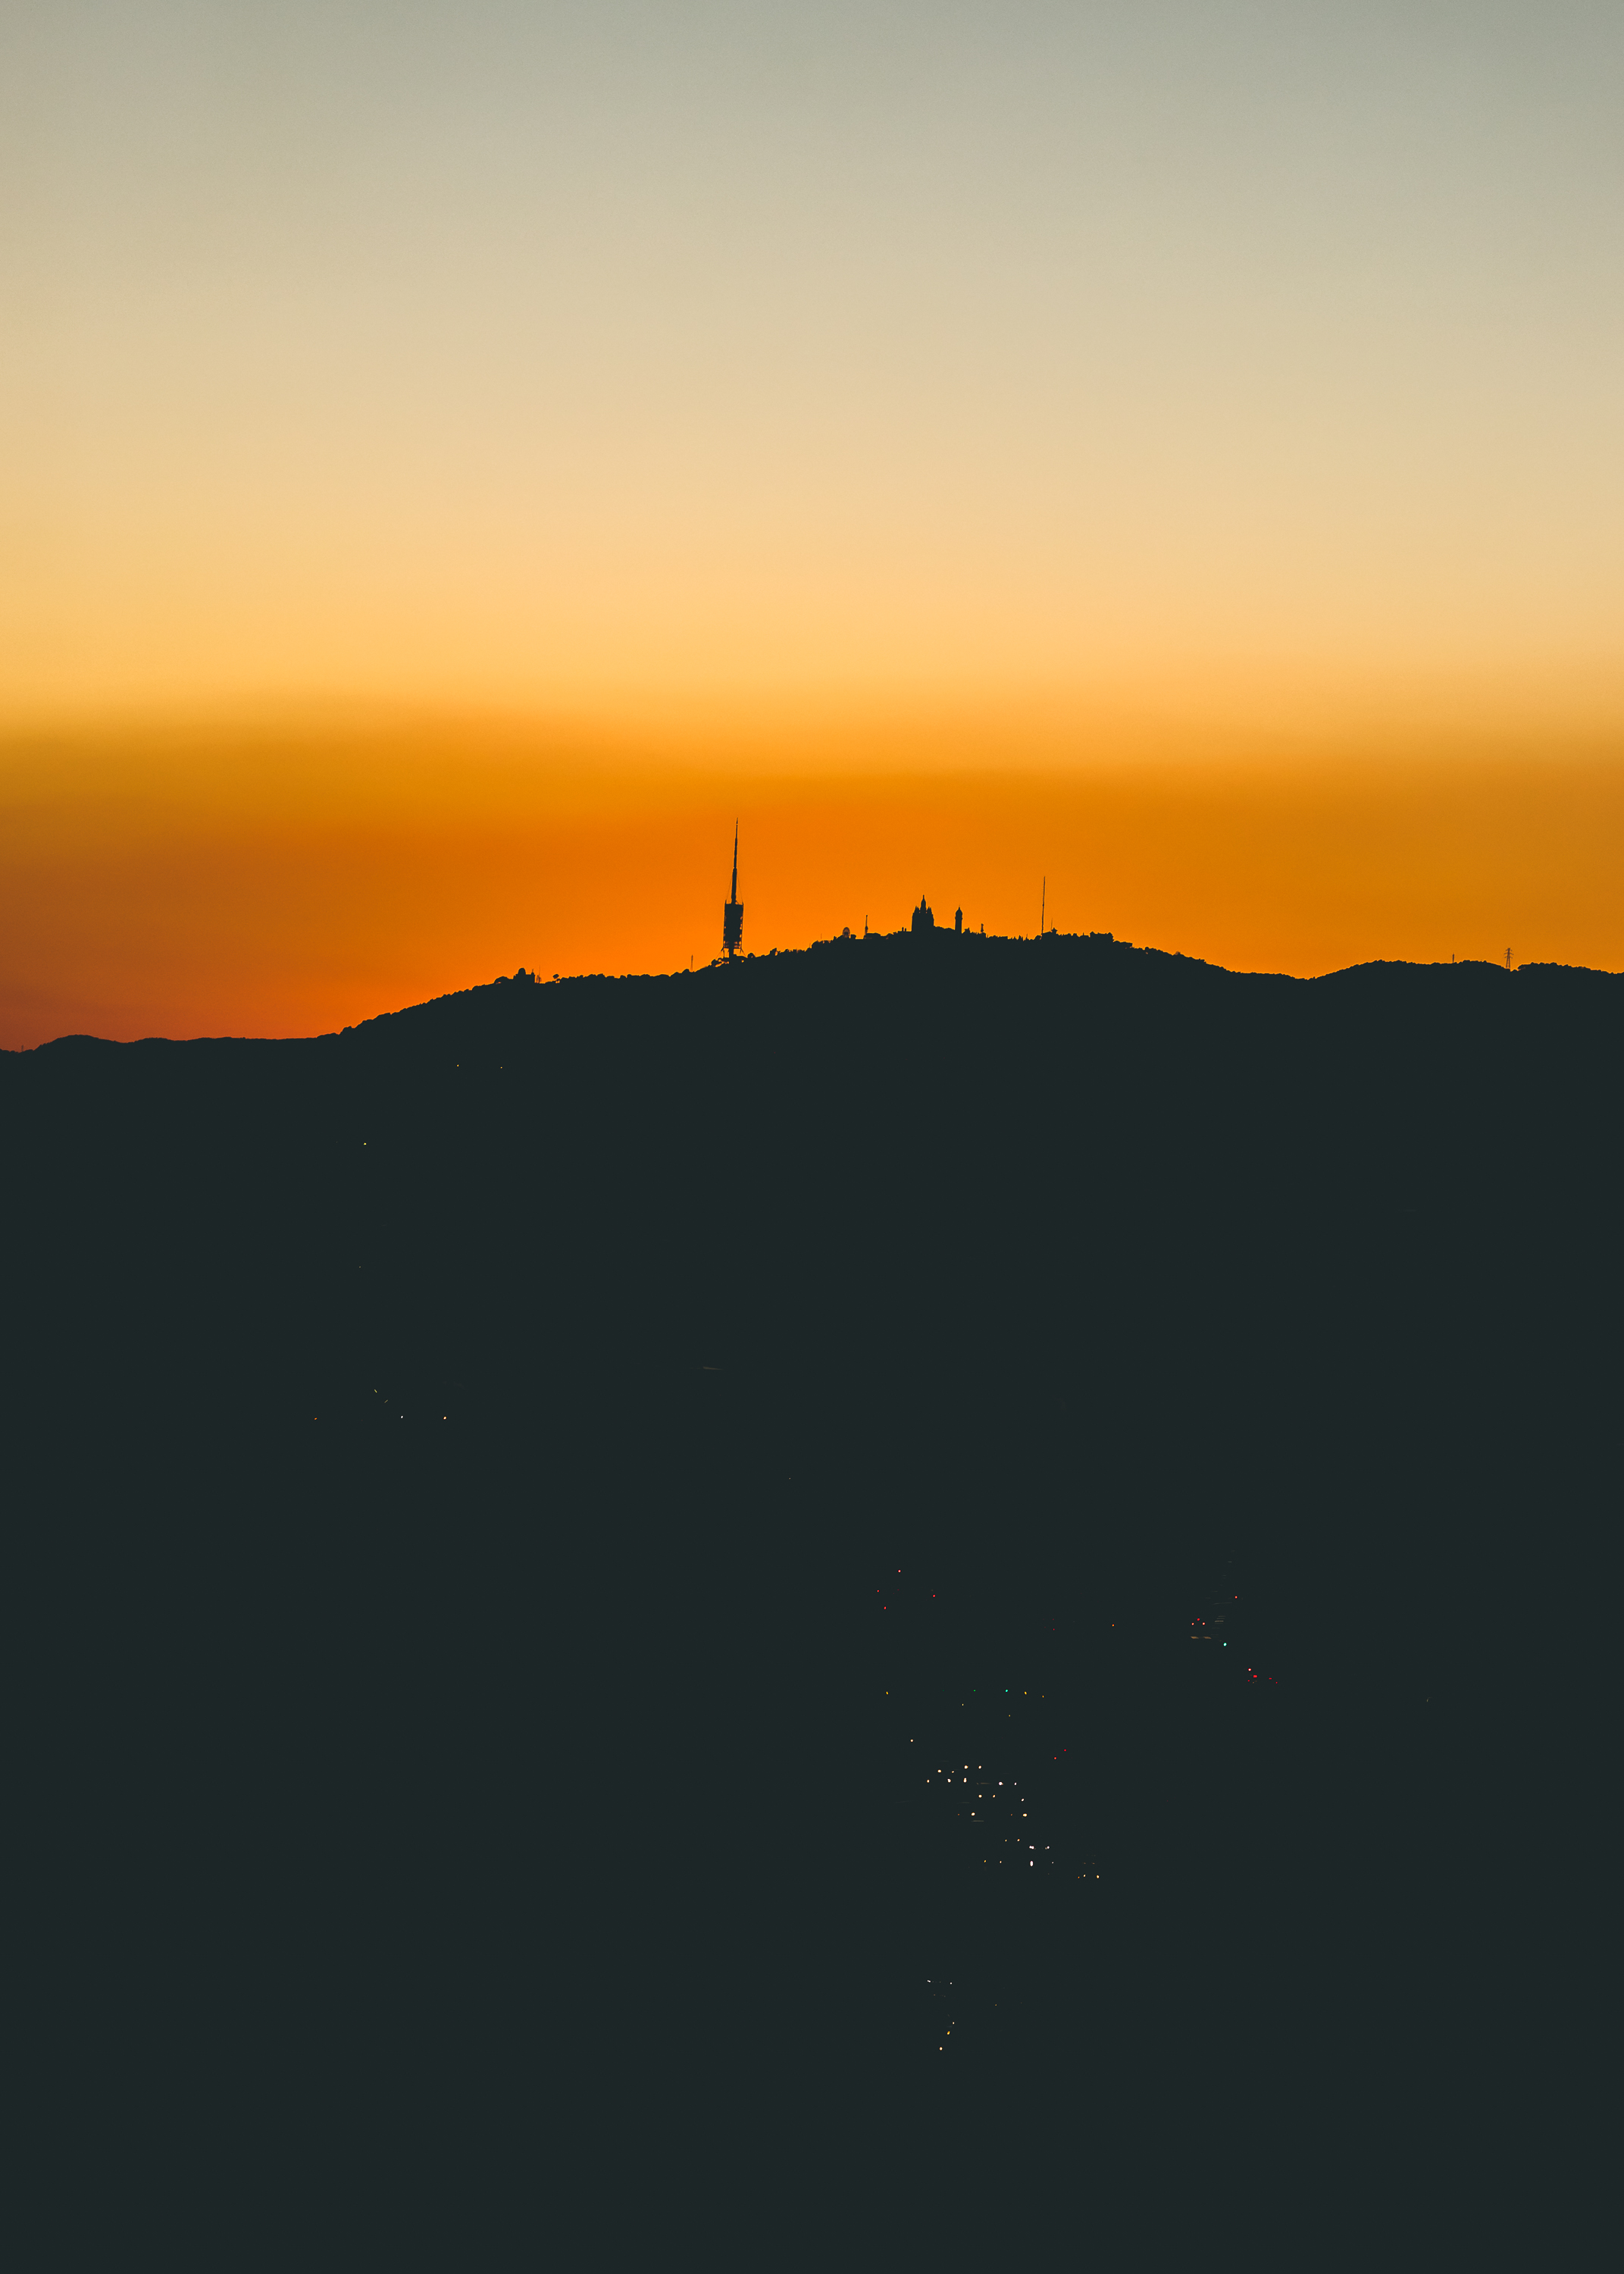
sky, horizon, sunset, sunrise, afterglow, atmospheric phenomenon, evening, morning, orange, dusk, calm, atmosphere, hill, red sky at morning, dawn, landscape, silhouette, photography, mountain, cloud